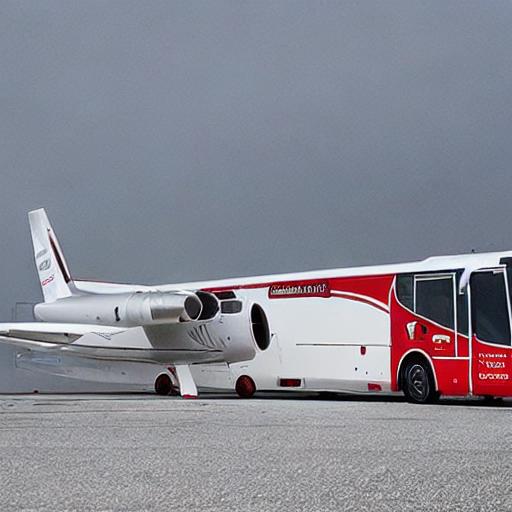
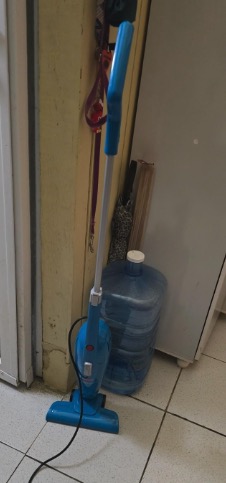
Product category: items_vacuum
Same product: no